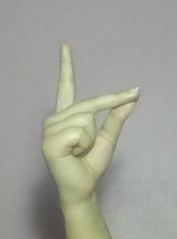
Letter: ta